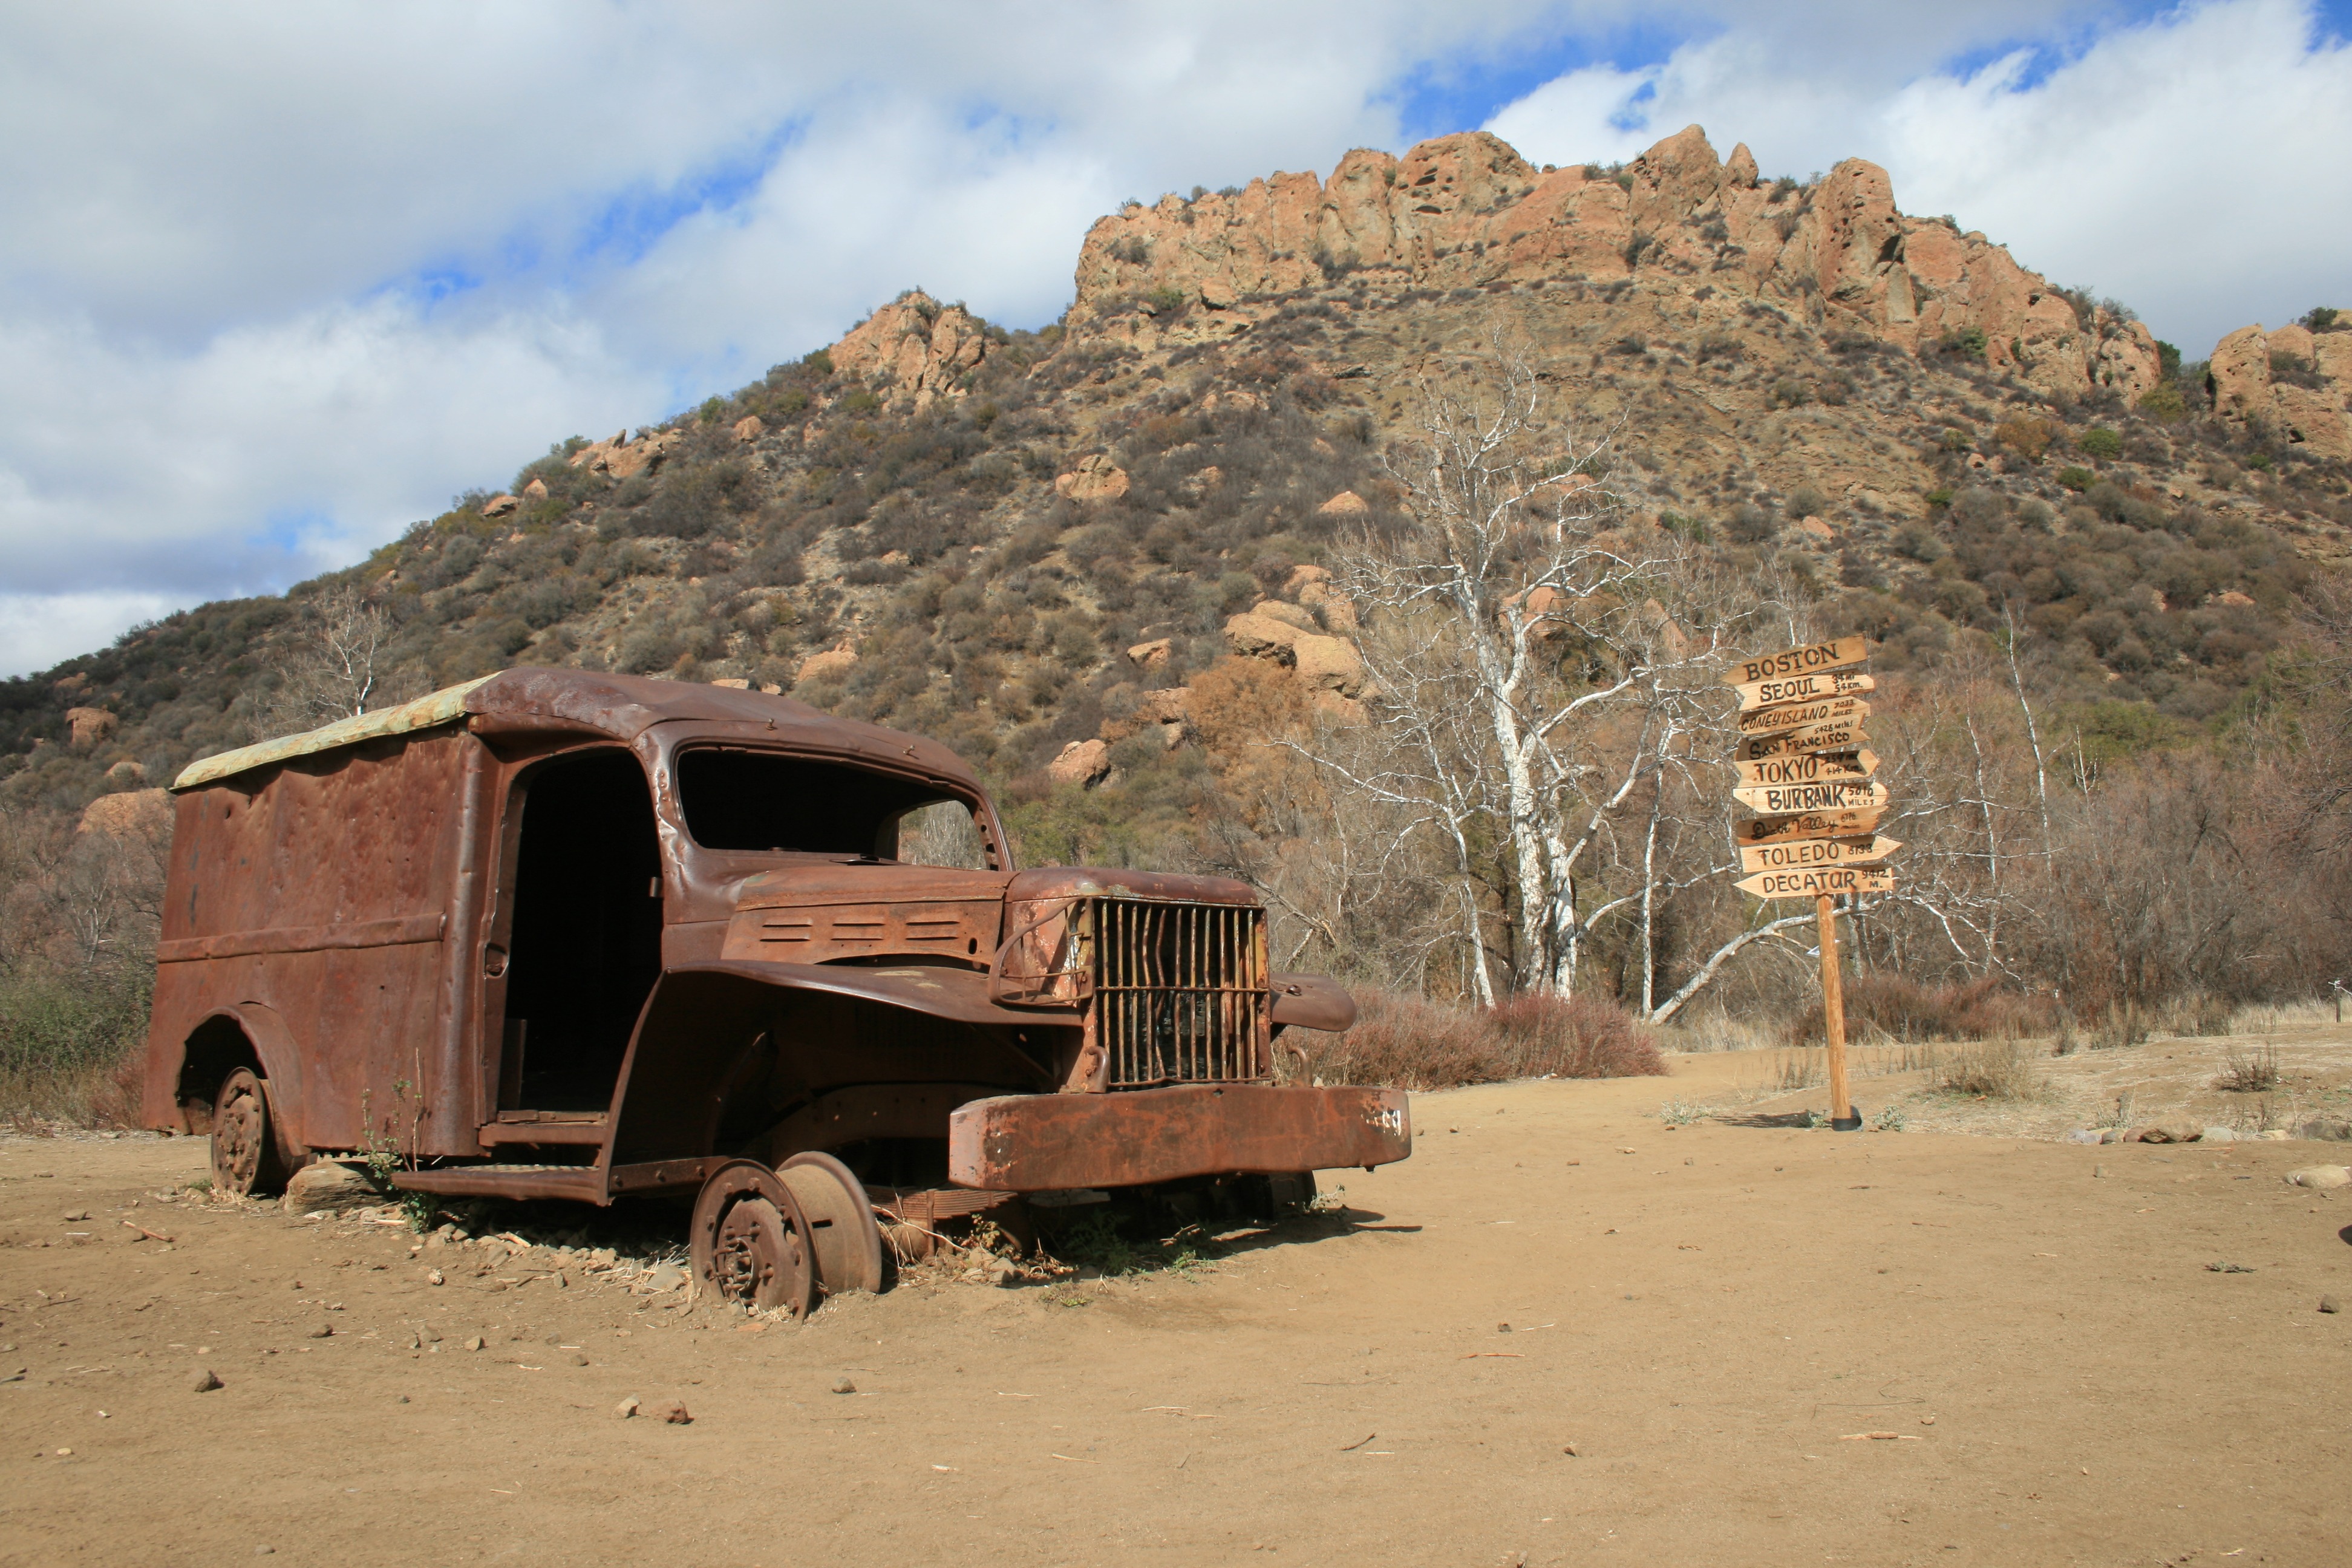
landscape, sand, mountain, desert, valley, hut, truck, vehicle, dirt, abandoned, rusted, wadi, rural area, old truck, natural environment